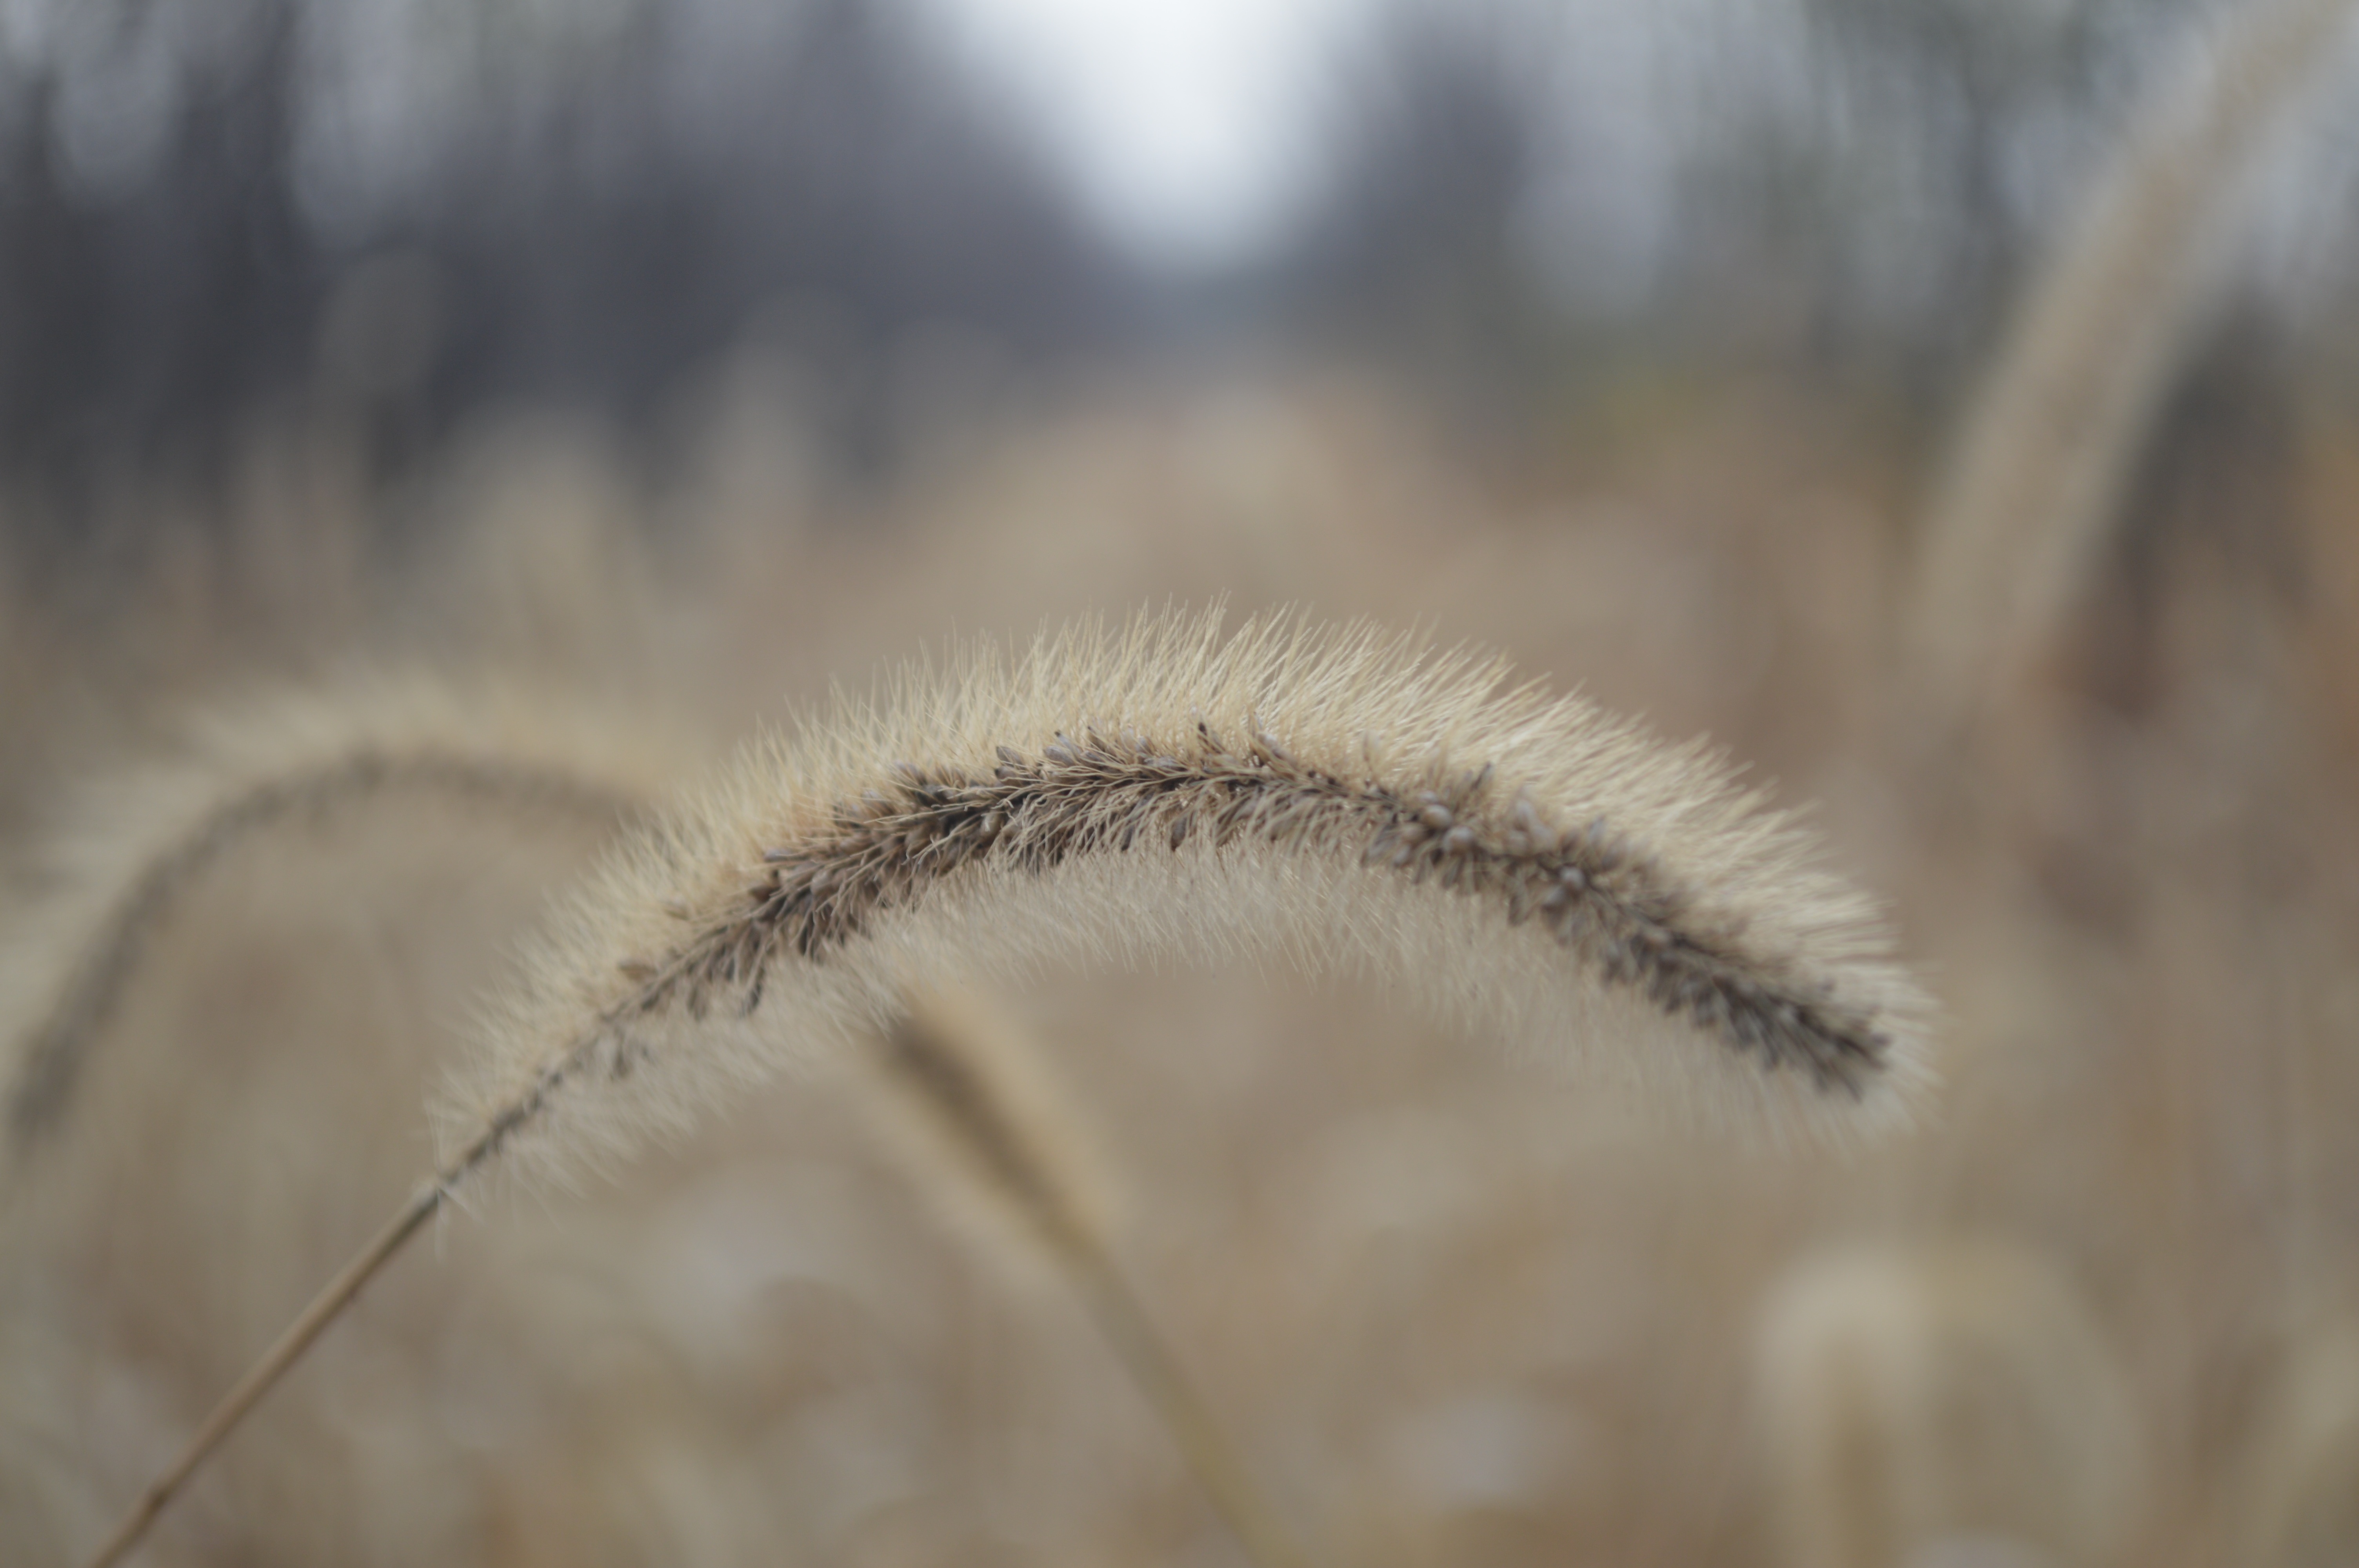
nature, grass, photography, flower, wildlife, insect, autumn, fauna, invertebrate, close up, sad, eye, beautiful, larva, macro photography, setaria viridis, the dog's tail grass, grass family, beauv